Huang Shuqin

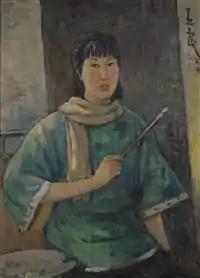
Pan Yuliang, whose life was the basis for the movie "A Soul Haunted by Painting".

Huang began work on "A Soul Haunted by Painting" in the early 1990s, as China moved from a planned economy to a market economy. As the profit motive became the driving force behind film production in China, Huang pursued a more monetarily viable project compared to her previous work. On the subject of the film's box-office success, she stated: "When I was making ["The Soul Haunted by Painting"] I was going after box office success and I did my best to make it commercial."